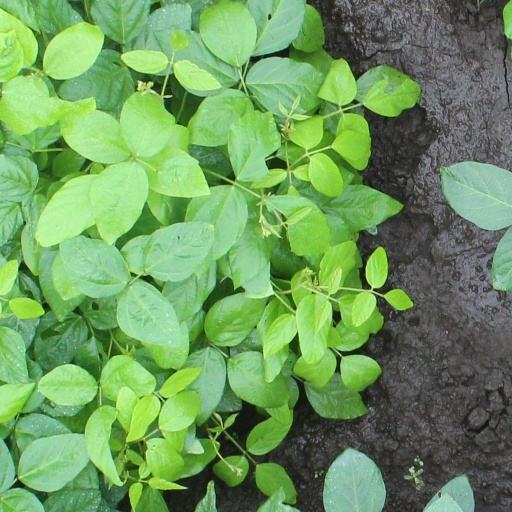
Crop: soybean